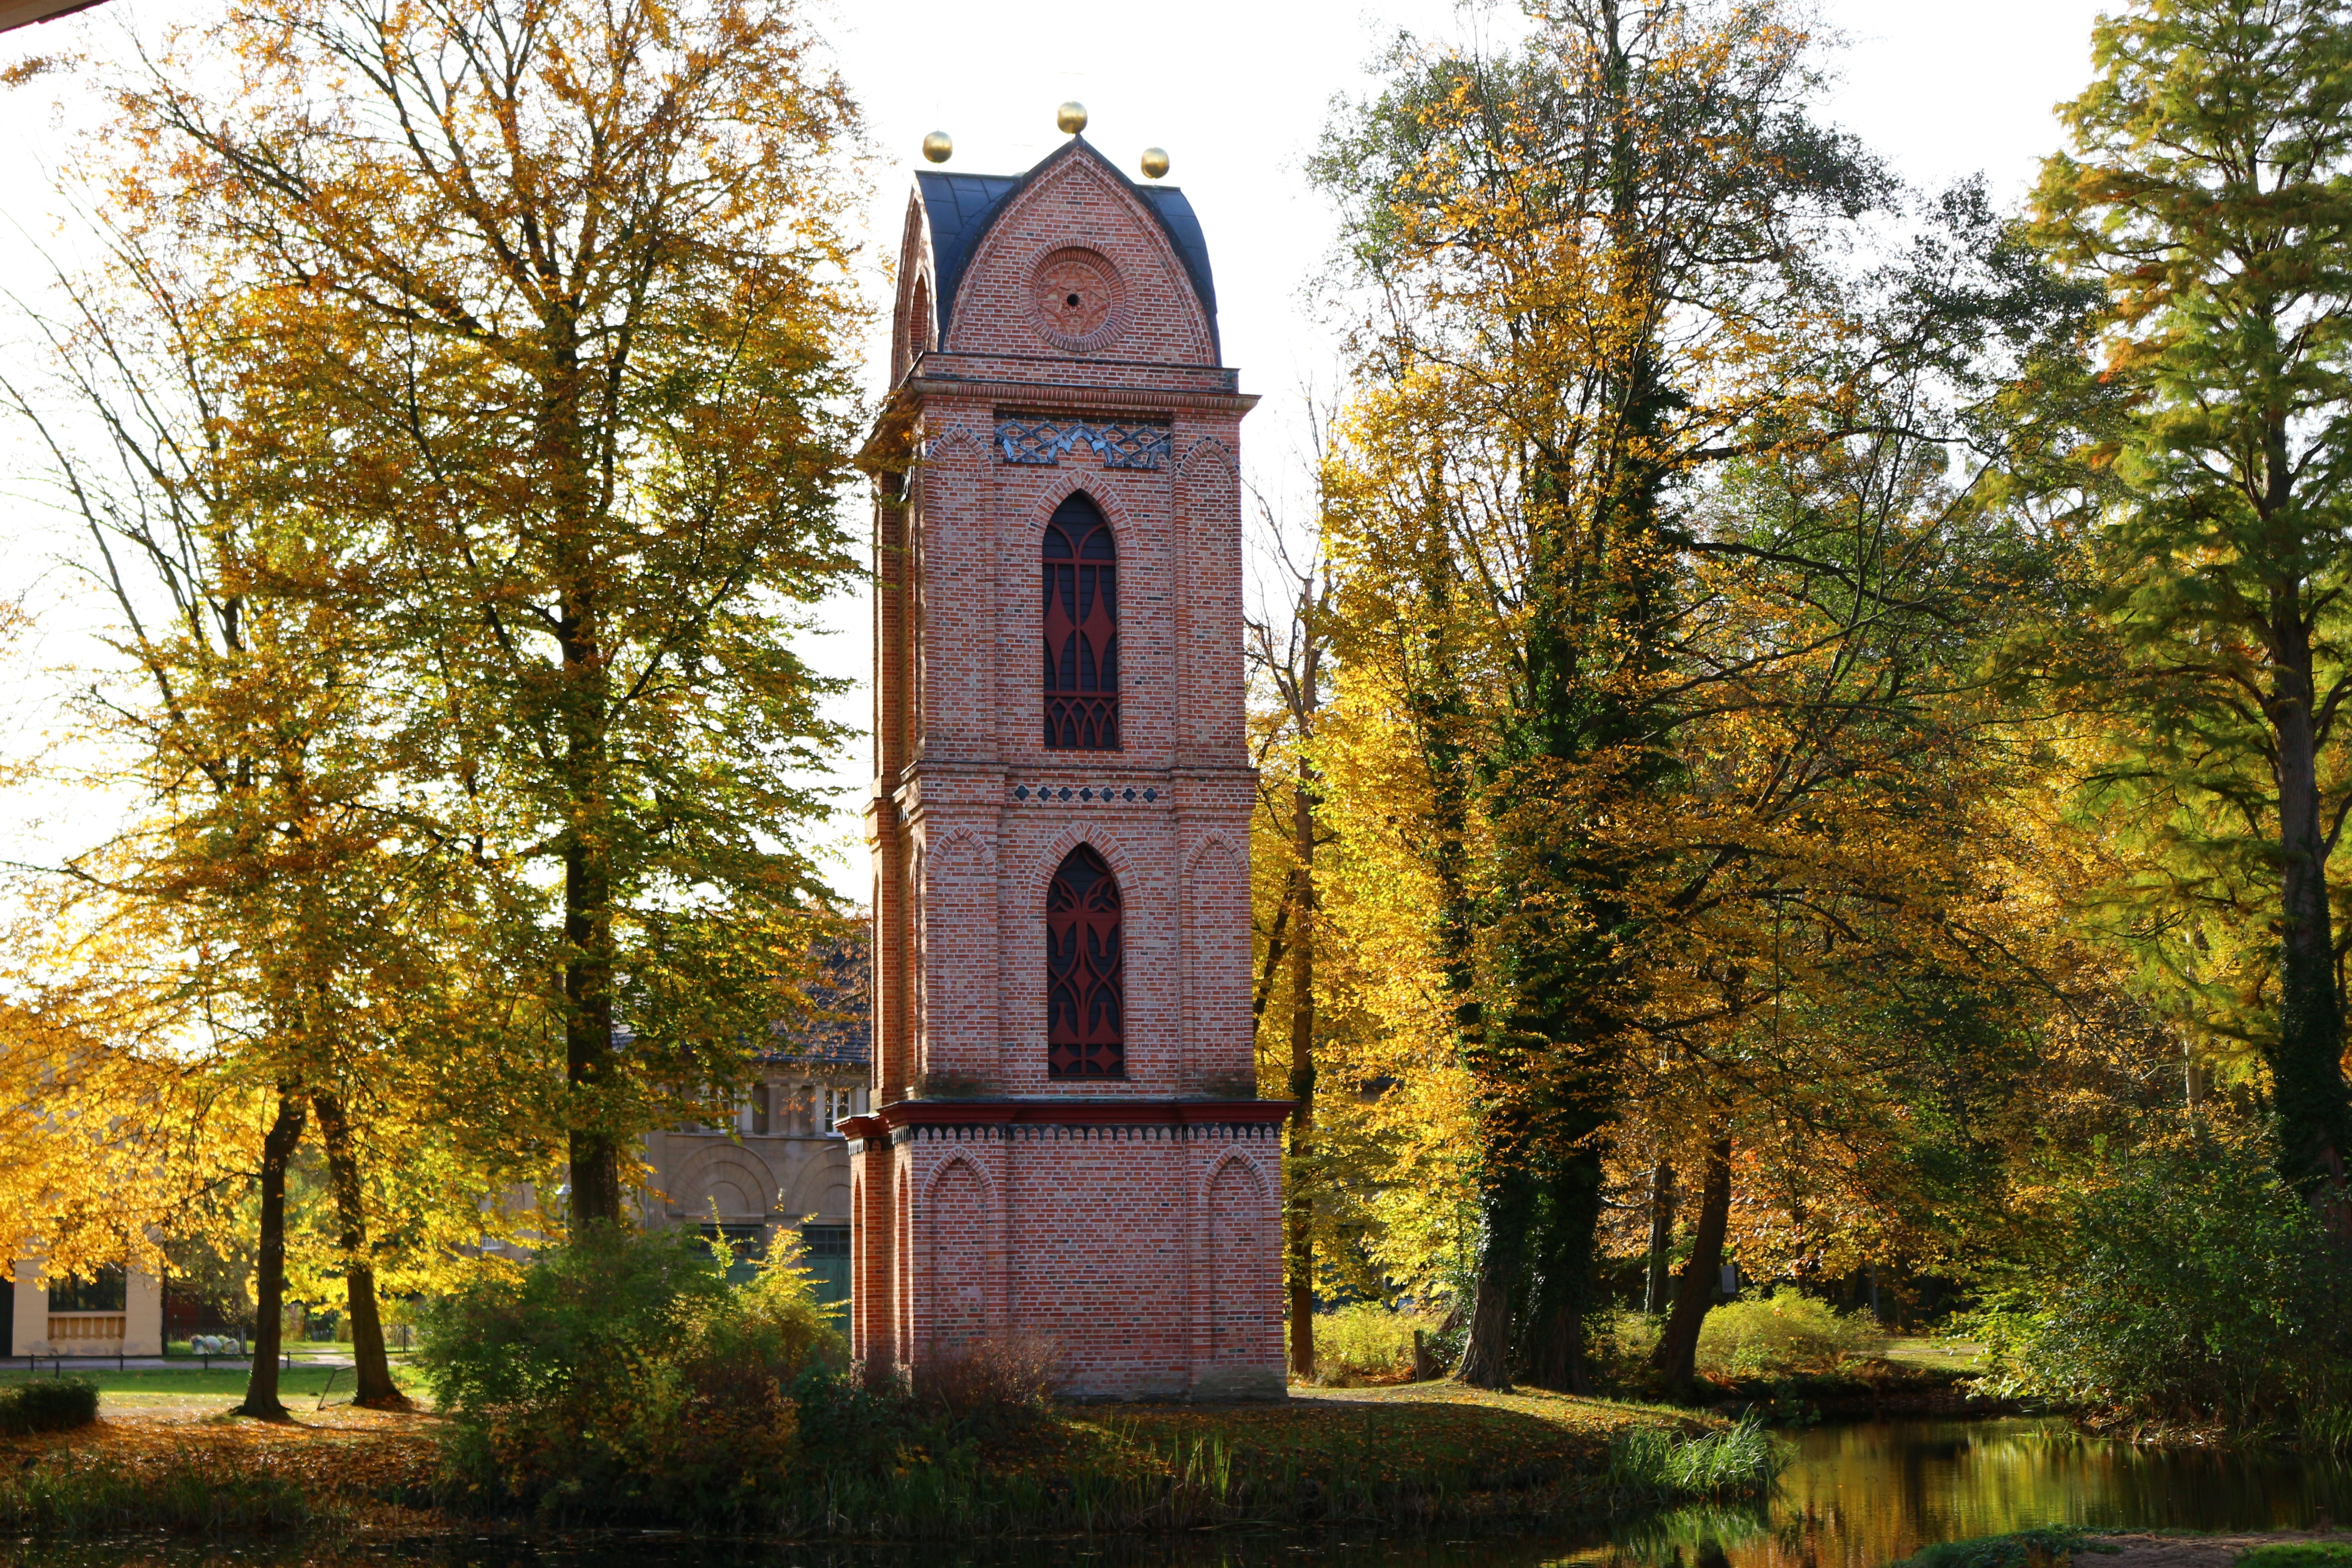
building, tower, autumn, park, church, chapel, place of worship, bell tower, stone tower, steeple, estate, ludwigslustparchim, castle park, schlossgarten